Fall armyworm

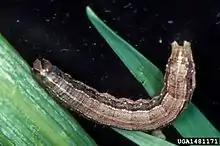
Caterpillar

Adults are capable of flying long distances, so even though they are unable to overwinter north of the southern region of the United States, the moths can migrate as far north as southern Canada in warm months. Their migration rate is remarkably fast, estimated at per generation. Some scientists speculate that this fast migration is aided by the movement of air in weather fronts.